Vilnius

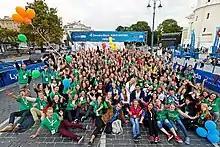
2015 Vilnius Marathon volunteers

The Šnipiškės eldership has received significant investment during the 2010s. The area was first mentioned in 1536, when Grand Duke Sigismund I the Old ordered Ulrich Hosius to build a wooden bridge over the Neris and a suburb developed around the bridge. That century, a building for Muscovite and Tatar messengers was built by the magistrate of Vilnius north of Šnipiškės. The Jesuit Church of St. Raphael the Archangel and monastery and housing for wealthy and middle-class townspeople were built in Šnipiškės during the 18th century. Craftspeople lived on the outskirts, where a smoking-pipe factory, sawmills and a small candy factory were built. The Skansenas neighbourhood, west of the Kalvarijų market, has late-19th-century wooden houses. Nearby Piromontas was built at the same time.